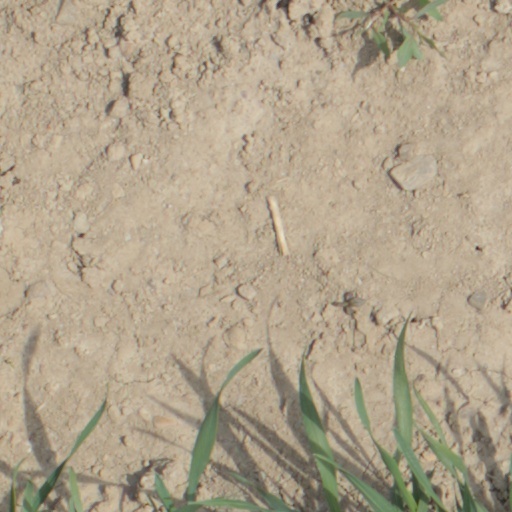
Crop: wheat